Dall Island

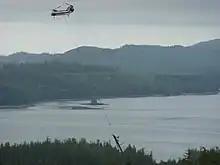
Helicopter logging on the island

Dall Island is also an island used for its timber resources. The island houses many logging camps. Columbia Helicopters of Oregon is one of the leading companies using the island for timber.